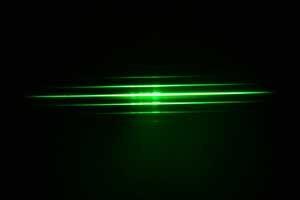
L’acousto-optique est une branche de la physique étudiant les interactions entre les ondes sonores et les ondes lumineuses, en particulier la diffraction d'un laser par les ultrasons et les ondes sonores en général.